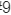
Number: 9